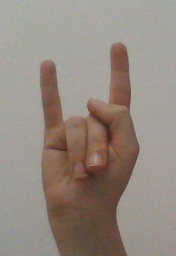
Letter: la